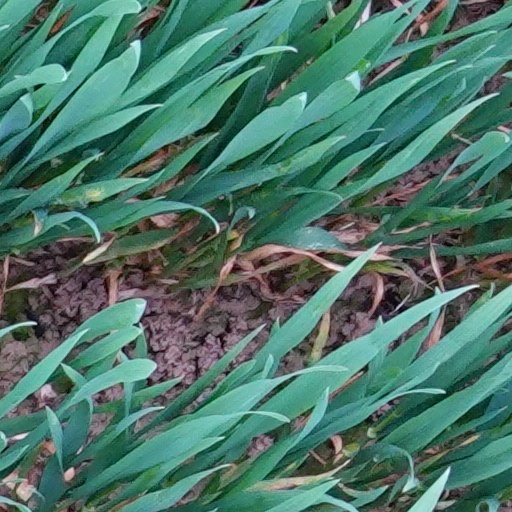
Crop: wheat